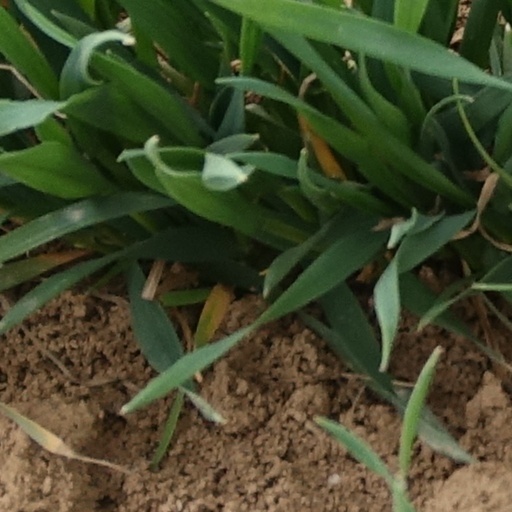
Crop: wheat